Maloja Palace

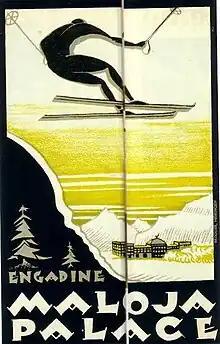
Luggage tag ca 1920

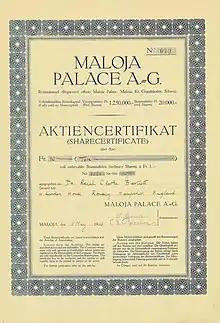
Share of the Maloja Palace AG, issued 15. May 1925

Until 1934 where crisis forced its closure, the hotel subsequently reopened with various owners. In following decades the gigantic hotel served the Swiss Army which held there refresher courses. The building suffered removal of the central cushion-domed roof and lost its attractiveness.